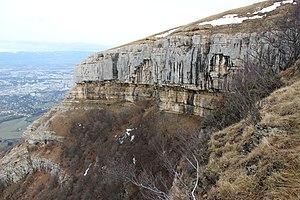
Le massif du Jura est une ceinture de chevauchement formée à partir du Miocène dans le cadre de l'orogenèse alpine suite au chevauchement des massifs cristallins externes sur le socle jurassien. Le massif s'est construit par le décollement puis le plissement des couvertures sédimentaires du domaine paléogéographique du Jura. Ces couvertures mésozoïques correspondent à des dépôts essentiellement calcaires d'une mer épicontinentale peu profonde séparant l'avant-pays européen de la marge passive nord européenne de la Téthys alpine. Ils sont couverts, notamment au sud, par la molasse cénozoïque du bassin d'avant-pays nord alpin ou bassin molassique suisse.